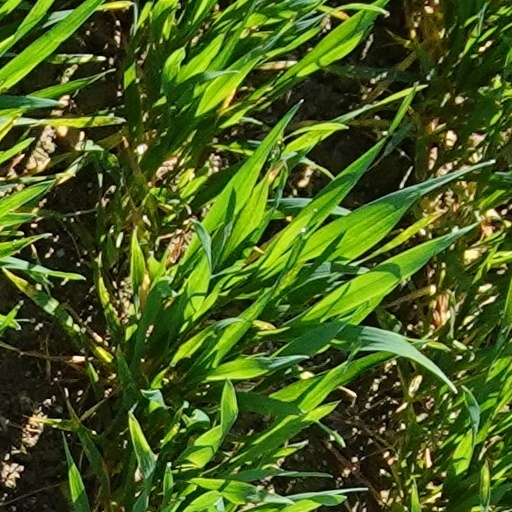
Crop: wheat